David Brooks (commentator)

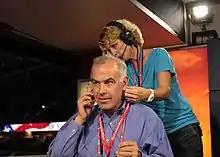
Brooks preparing for "PBS Newshour" in 2012

In 1986, Brooks was hired by "The Wall Street Journal", where he worked first as an editor of the book review section. He also filled in for five months as a movie critic. From 1990 to 1994, the newspaper posted Brooks as an op-ed columnist to Brussels, where he covered Russia (making numerous trips to Moscow); the Middle East; South Africa; and European affairs. On his return, Brooks joined the neo-conservative "Weekly Standard" when it was launched in 1994. Two years later, he edited an anthology, "Backward and Upward: The New Conservative Writing."